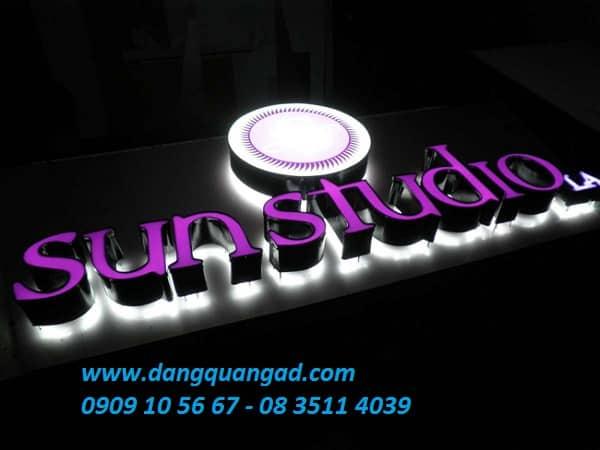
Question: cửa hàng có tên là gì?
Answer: cửa hàng có tên là sun studio